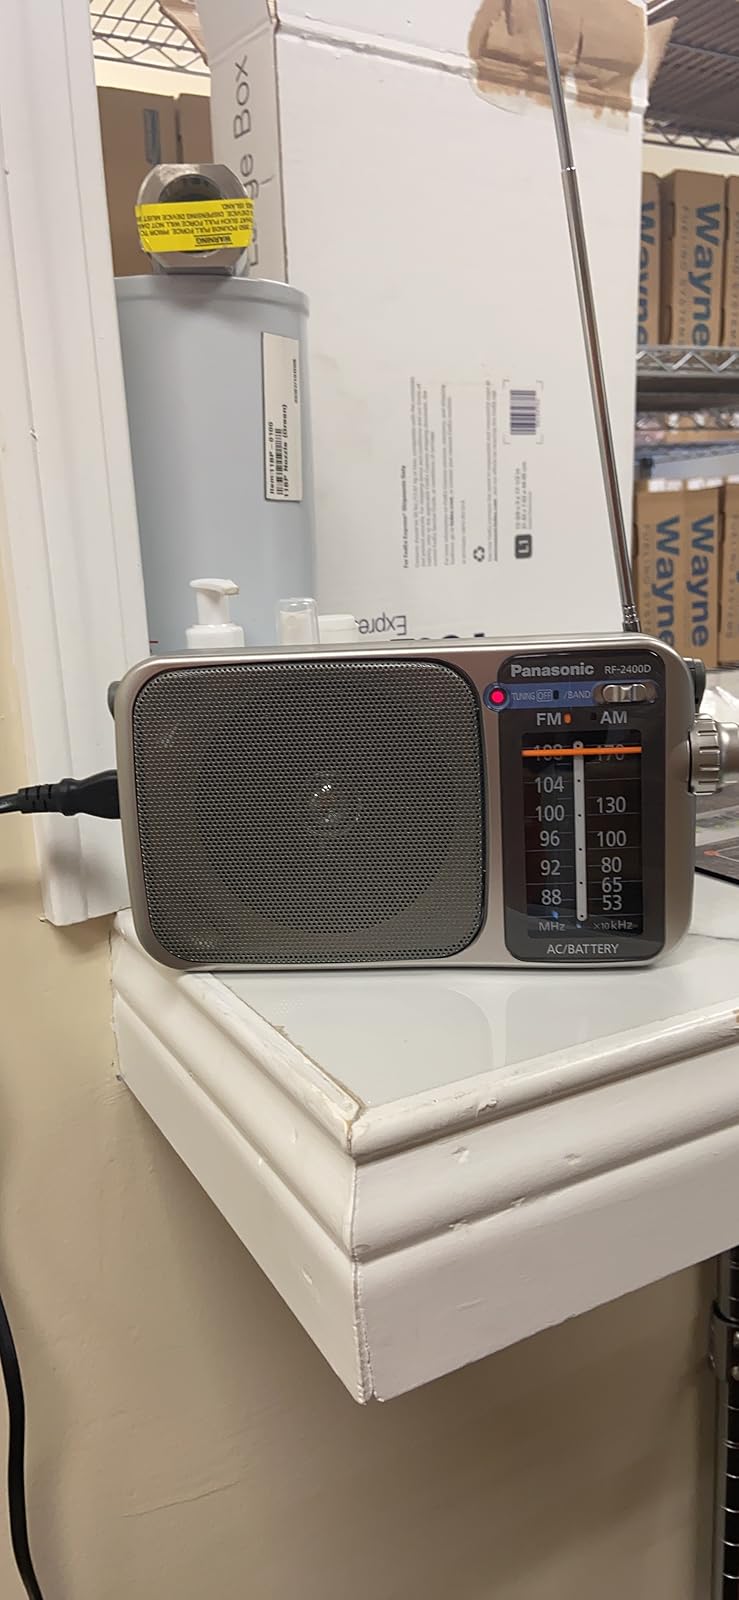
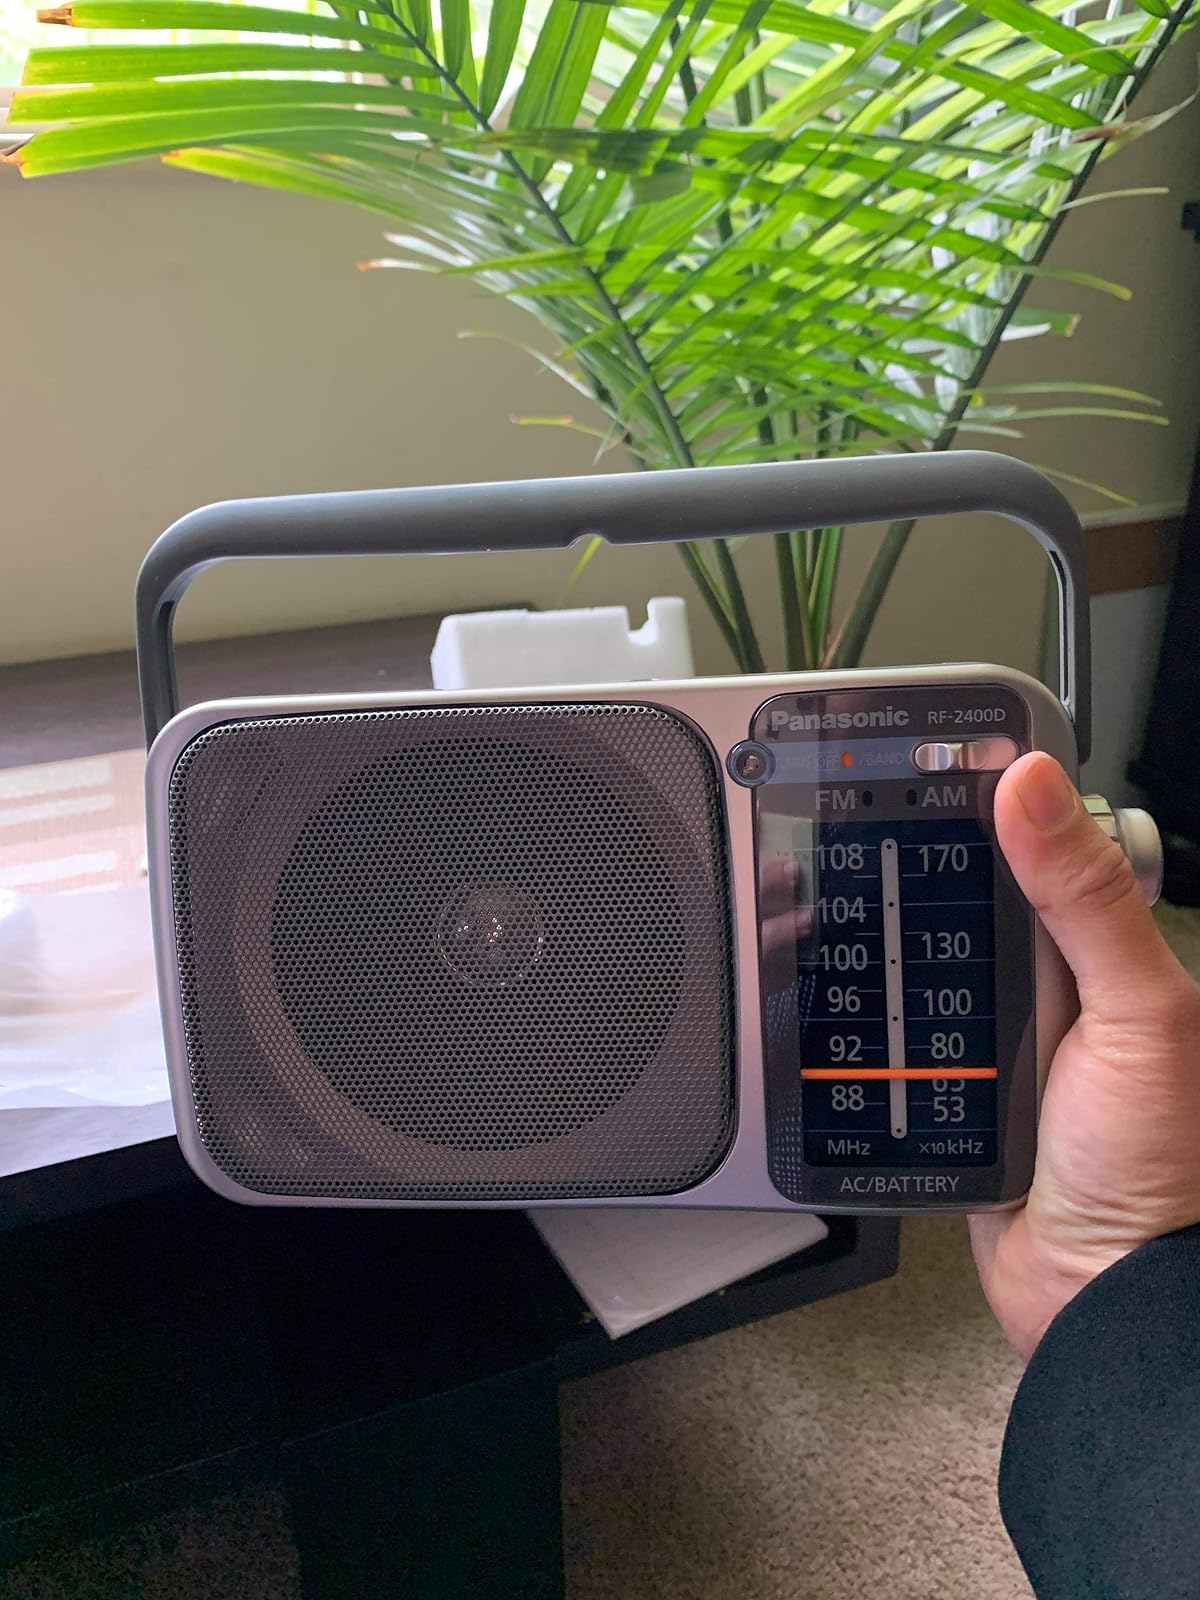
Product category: radio
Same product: yes